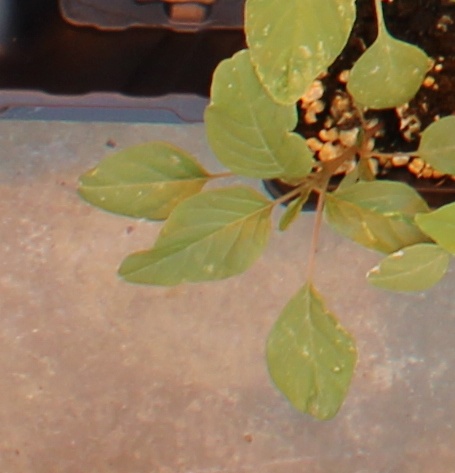
Label: Palmer Amaranth